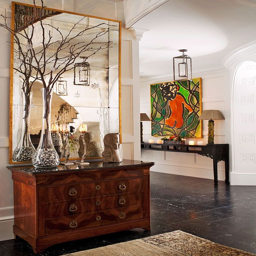
i like the dark flooring with the white walls